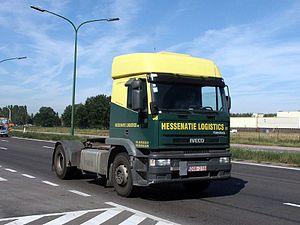
IVECO est un constructeur de véhicules industriels et de bus, dont le siège social est basé à Turin, en Italie, entièrement contrôlé par le groupe italo-américain CNH Industrial, filiale du groupe Fiat. Il conçoit et fabrique des véhicules utilitaires légers, moyens et lourds, des engins de chantier/carrière, des bus pour le transport urbain et interurbain et des véhicules spéciaux comme les camions anti-incendie, tout-terrain ou pour le secteur militaire et la protection civile.